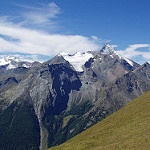
Scene: Outdoor